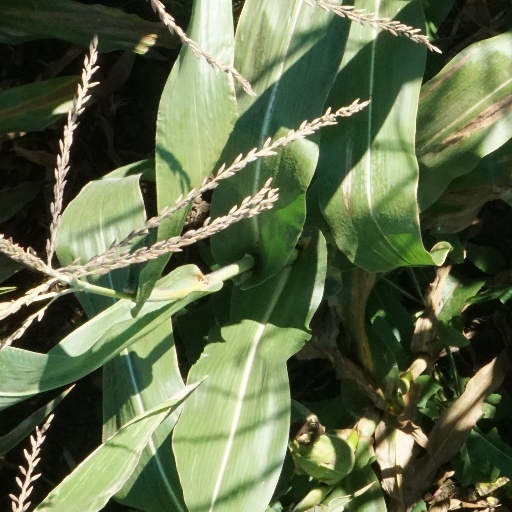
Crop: maize; corn